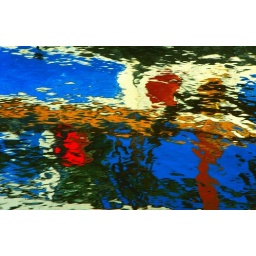
Reflection of boat in water